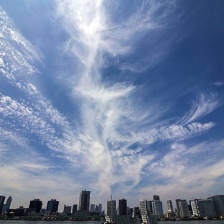
Cloud type: Cirrocumulus